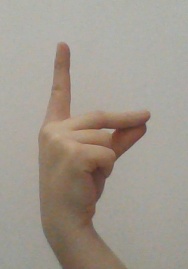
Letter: ta